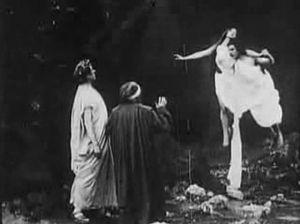
La naissance de l'industrie cinématographique italienne est en général datée entre 1903 et 1909. Elle aboutit à un « âge d'or » qui culmine en 1914.
L'Enfer est un film muet italien de Francesco Bertolini, Giuseppe De Liguoro et Adolfo Padovan, inspiré de la Divine Comédie, sorti en 1911.